Sorø Museum

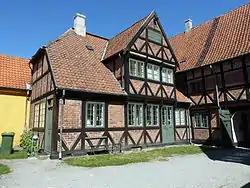
The building seen from the courtyard

Sorø Museum is a local history museum in Sorø, Denmark. It is housed within an old inn from 1624, one of the oldest buildings in the town.